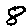
Label: 8